Sanctuary of Santa Maria della Rotonda

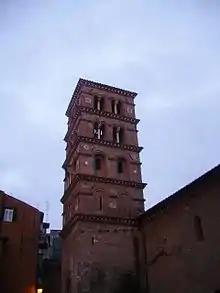
The Romanesque bell tower of St. Peter's Church in Albano Laziale, essentially identical -except in size- to the bell tower of the Rotonda.

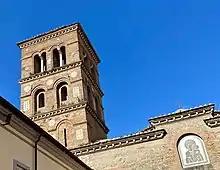
Detail of the bell tower of the Rotonda sanctuary (November 2020).

It is widely believed that the Christian sanctuary was founded by Eastern-rite religious devoted to iconodulism who fled the Byzantine Empire at a time when iconoclasm was raging. For all intents and purposes, the image of Our Lady of the Rotonda is a Western work that can be dated between the 6th and 8th centuries or between the 11th and 12th centuries; and the earliest medieval-era artifacts found during archaeological excavations at the sanctuary are fragments of marble braid decoration referable to the period between the 9th and 10th centuries.